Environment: real
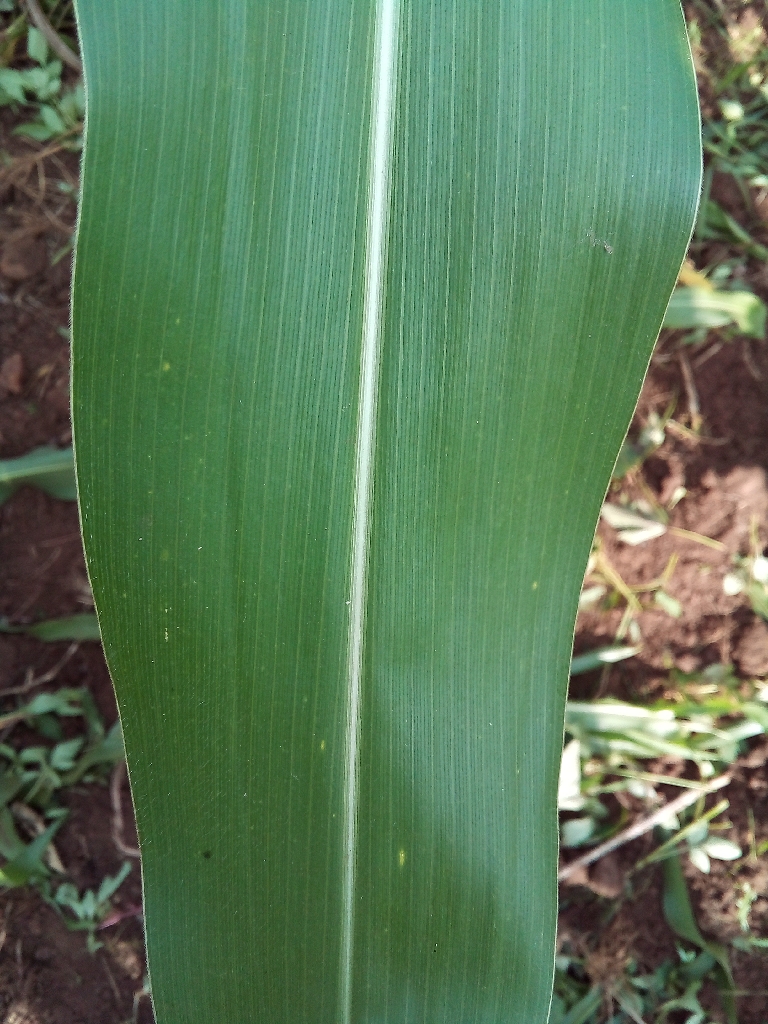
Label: healthy